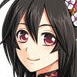
Portrait style: Anime Portrait